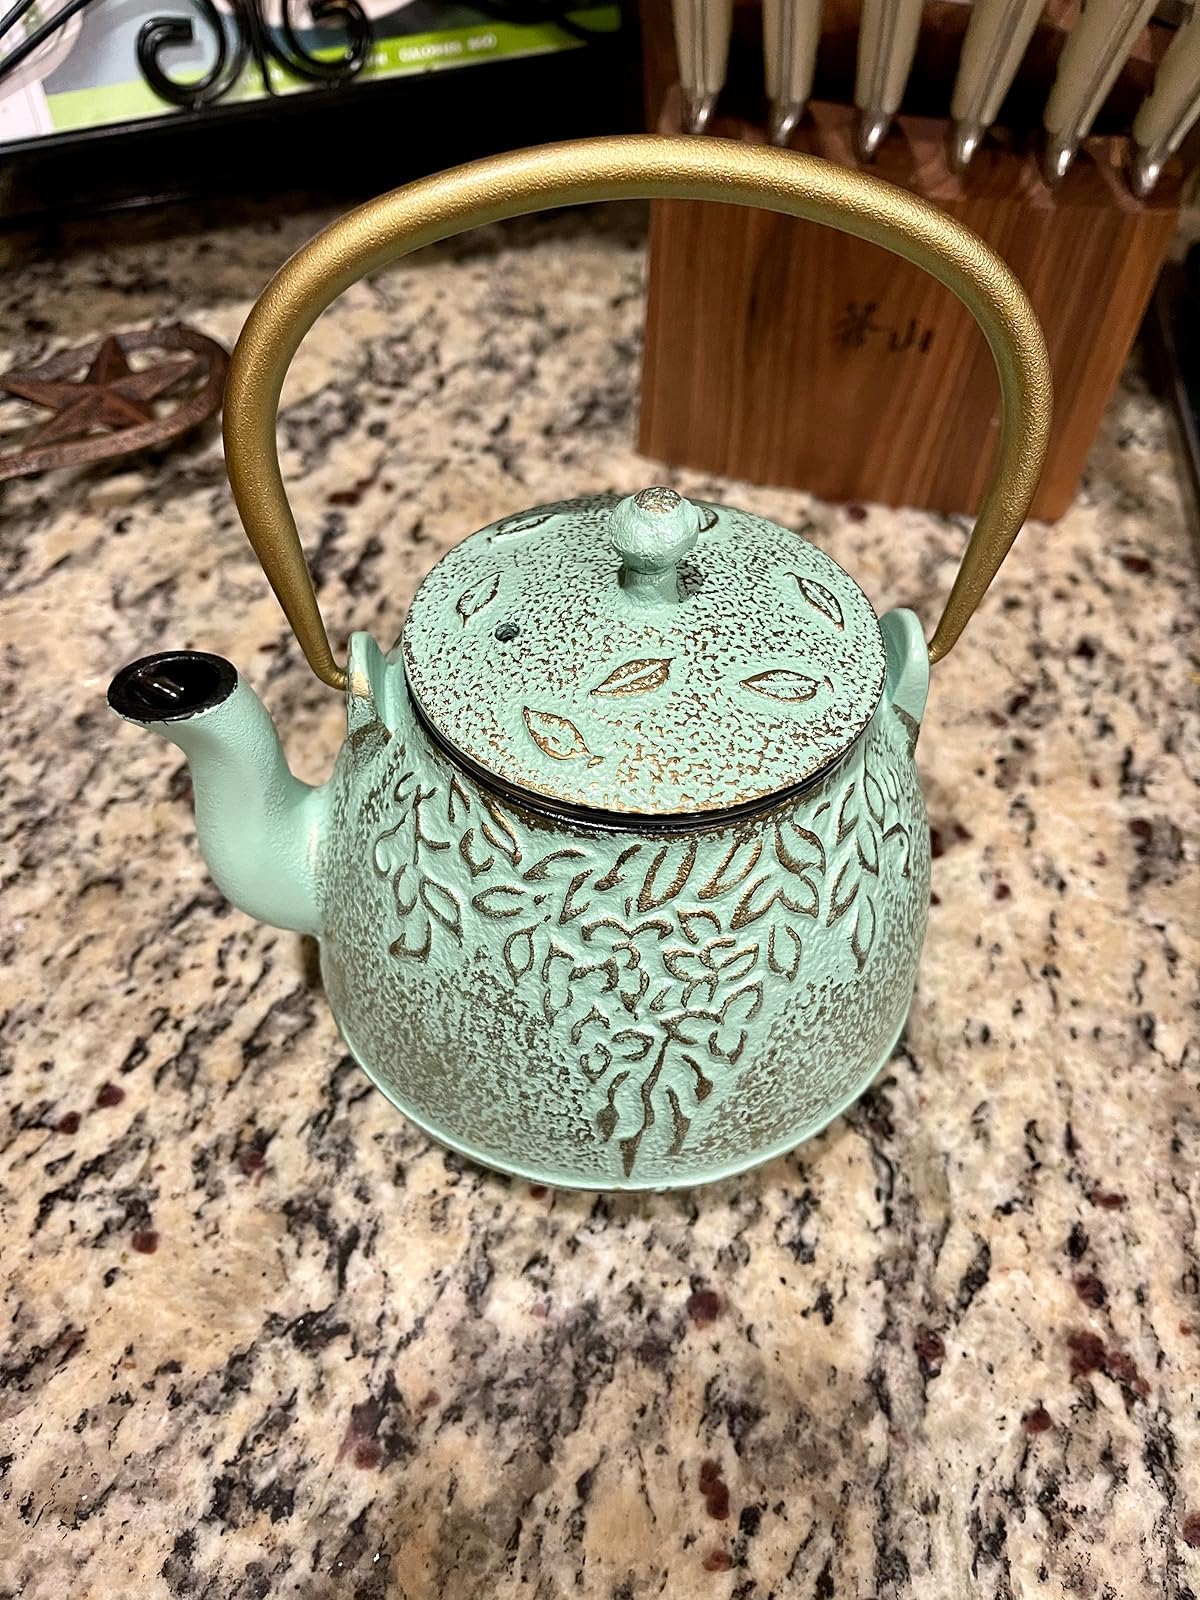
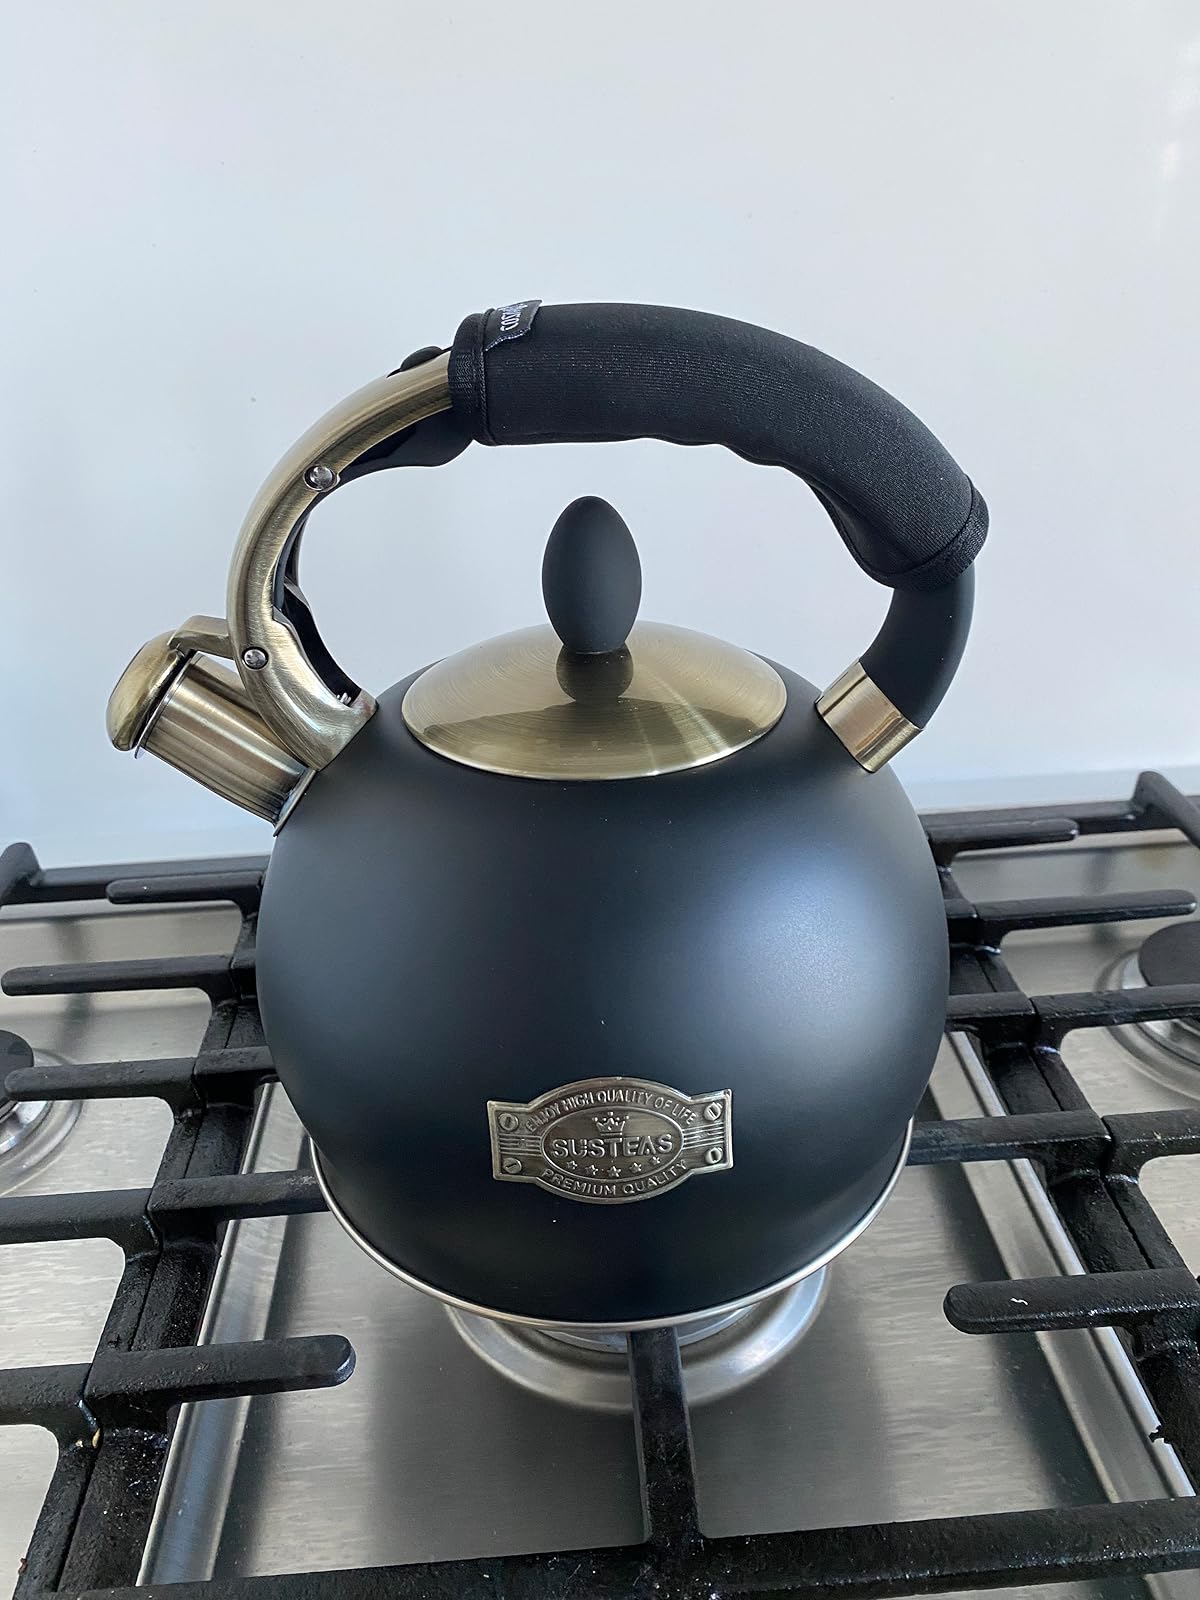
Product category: items_kettle
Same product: no